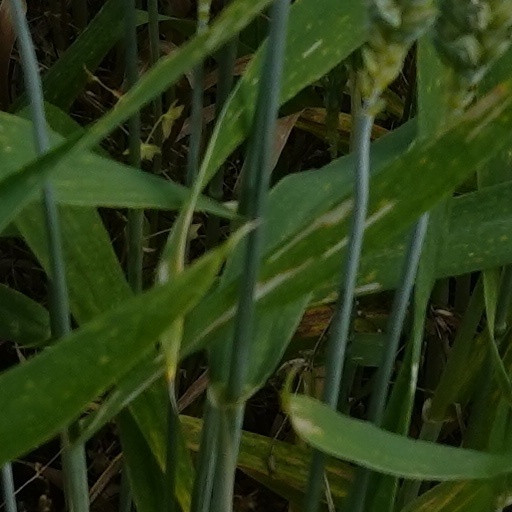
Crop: wheat